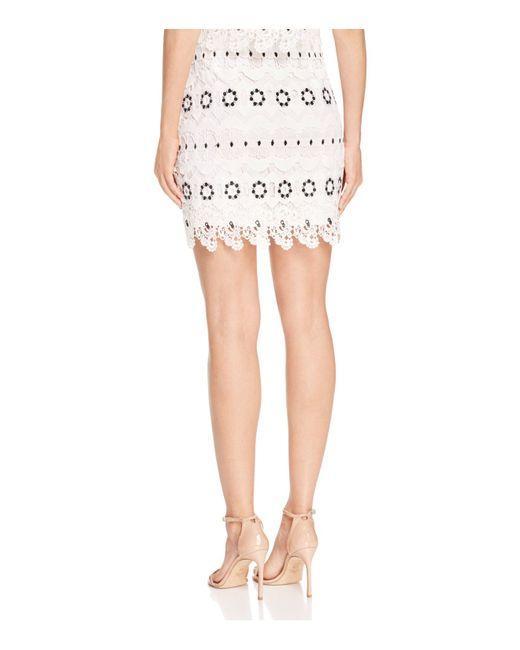
Kurzes sexy Spitzenkleid mit Sandalen mit hohem Absatz